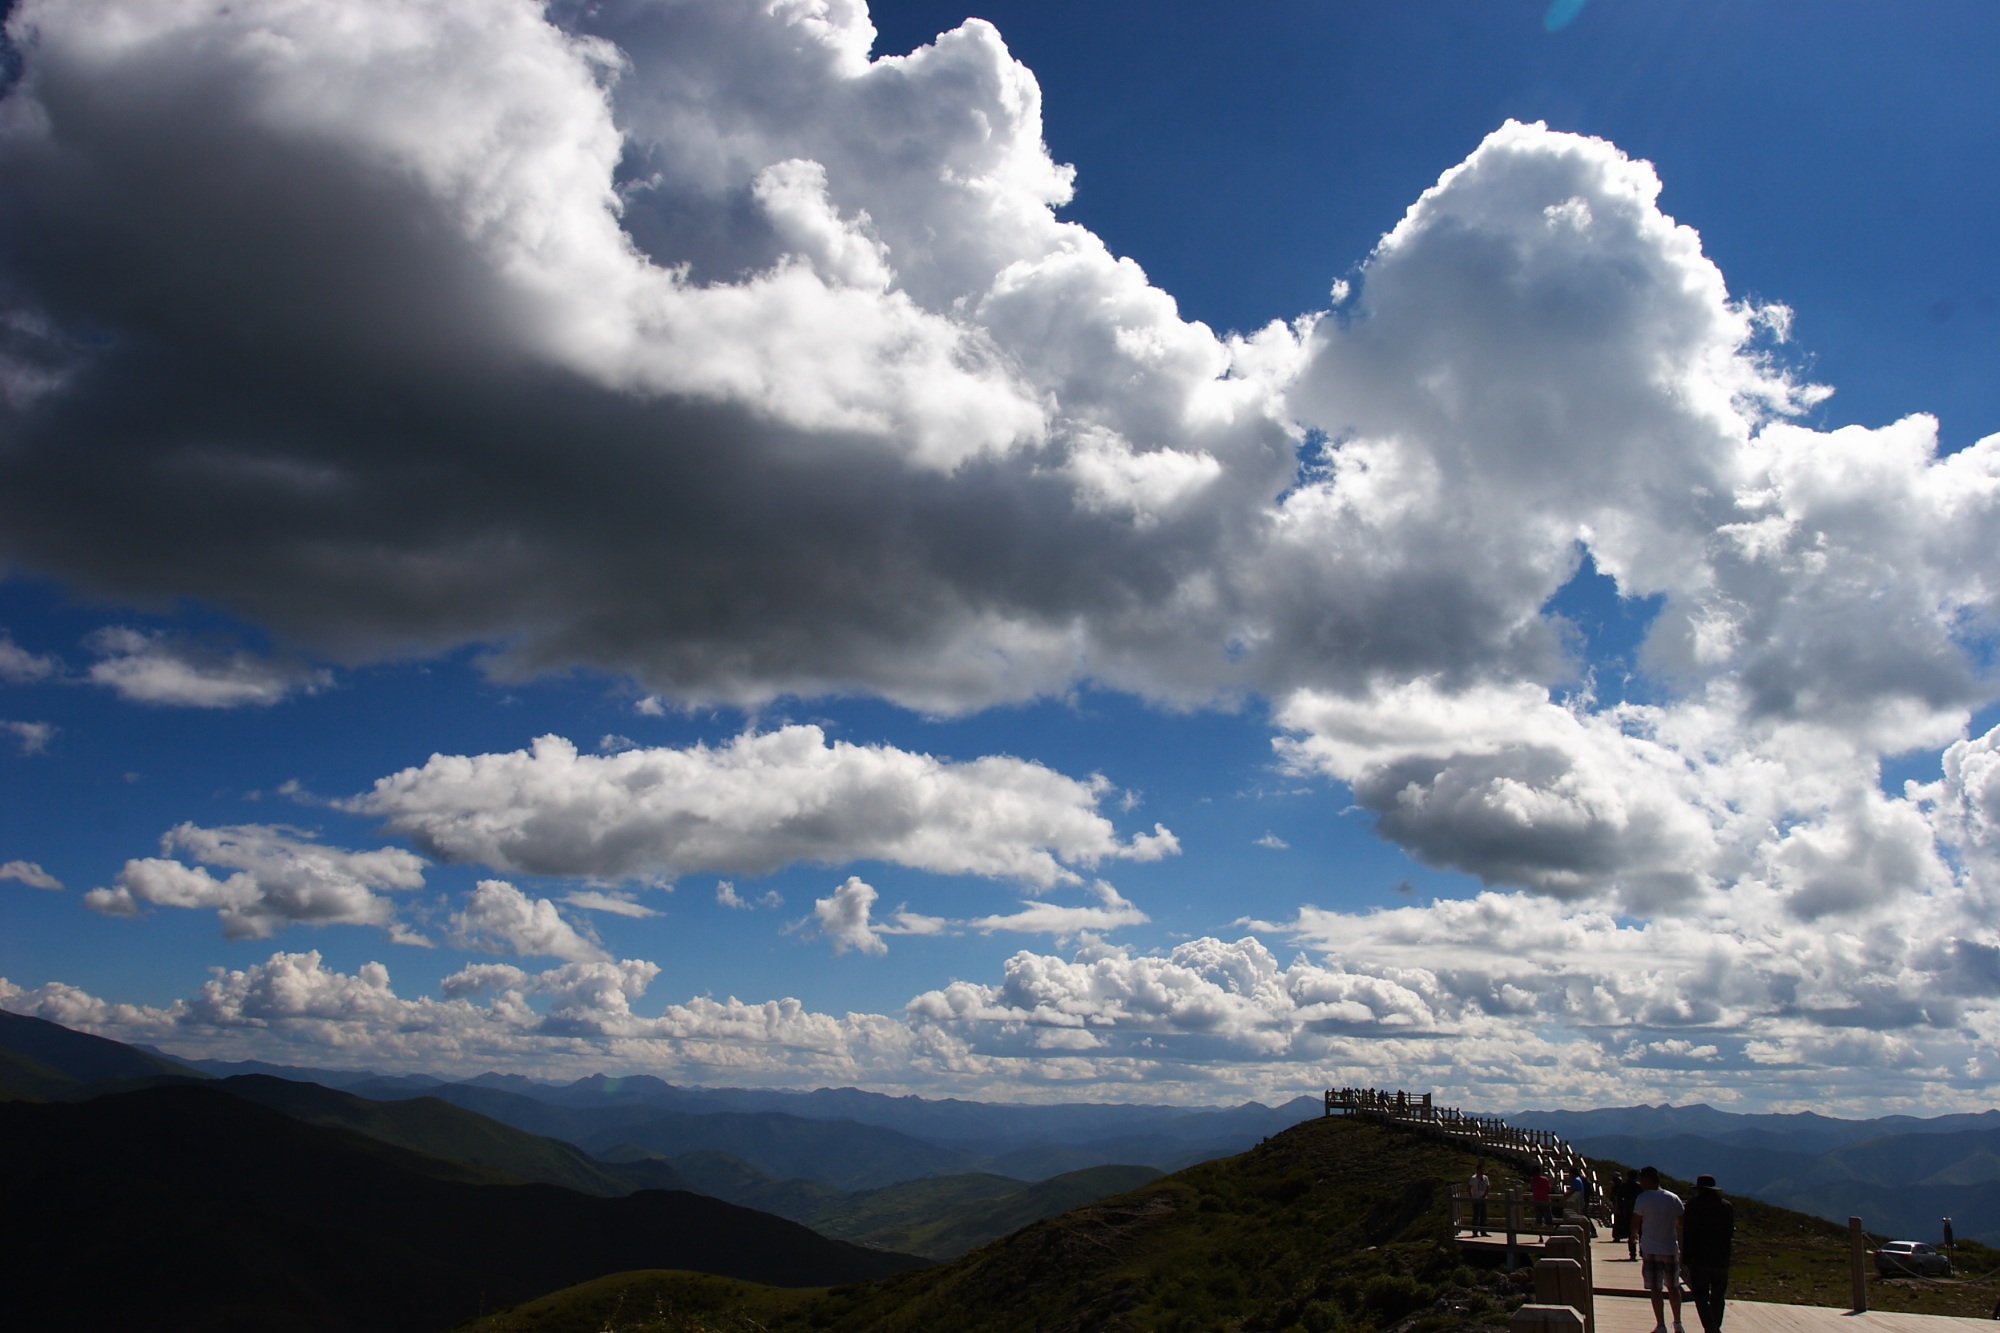
mountain, cloud, sky, mountain range, cumulus, blue sky, the scenery, white cloud, western sichuan, meteorological phenomenon, mountainous landforms